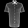
Label: Shirt